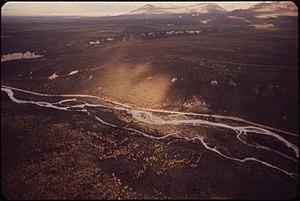
La rivière Tonsina est un cours d'eau d'Alaska, aux États-Unis, situé dans la région de recensement de Valdez-Cordova. C'est un affluent de la rivière Copper.